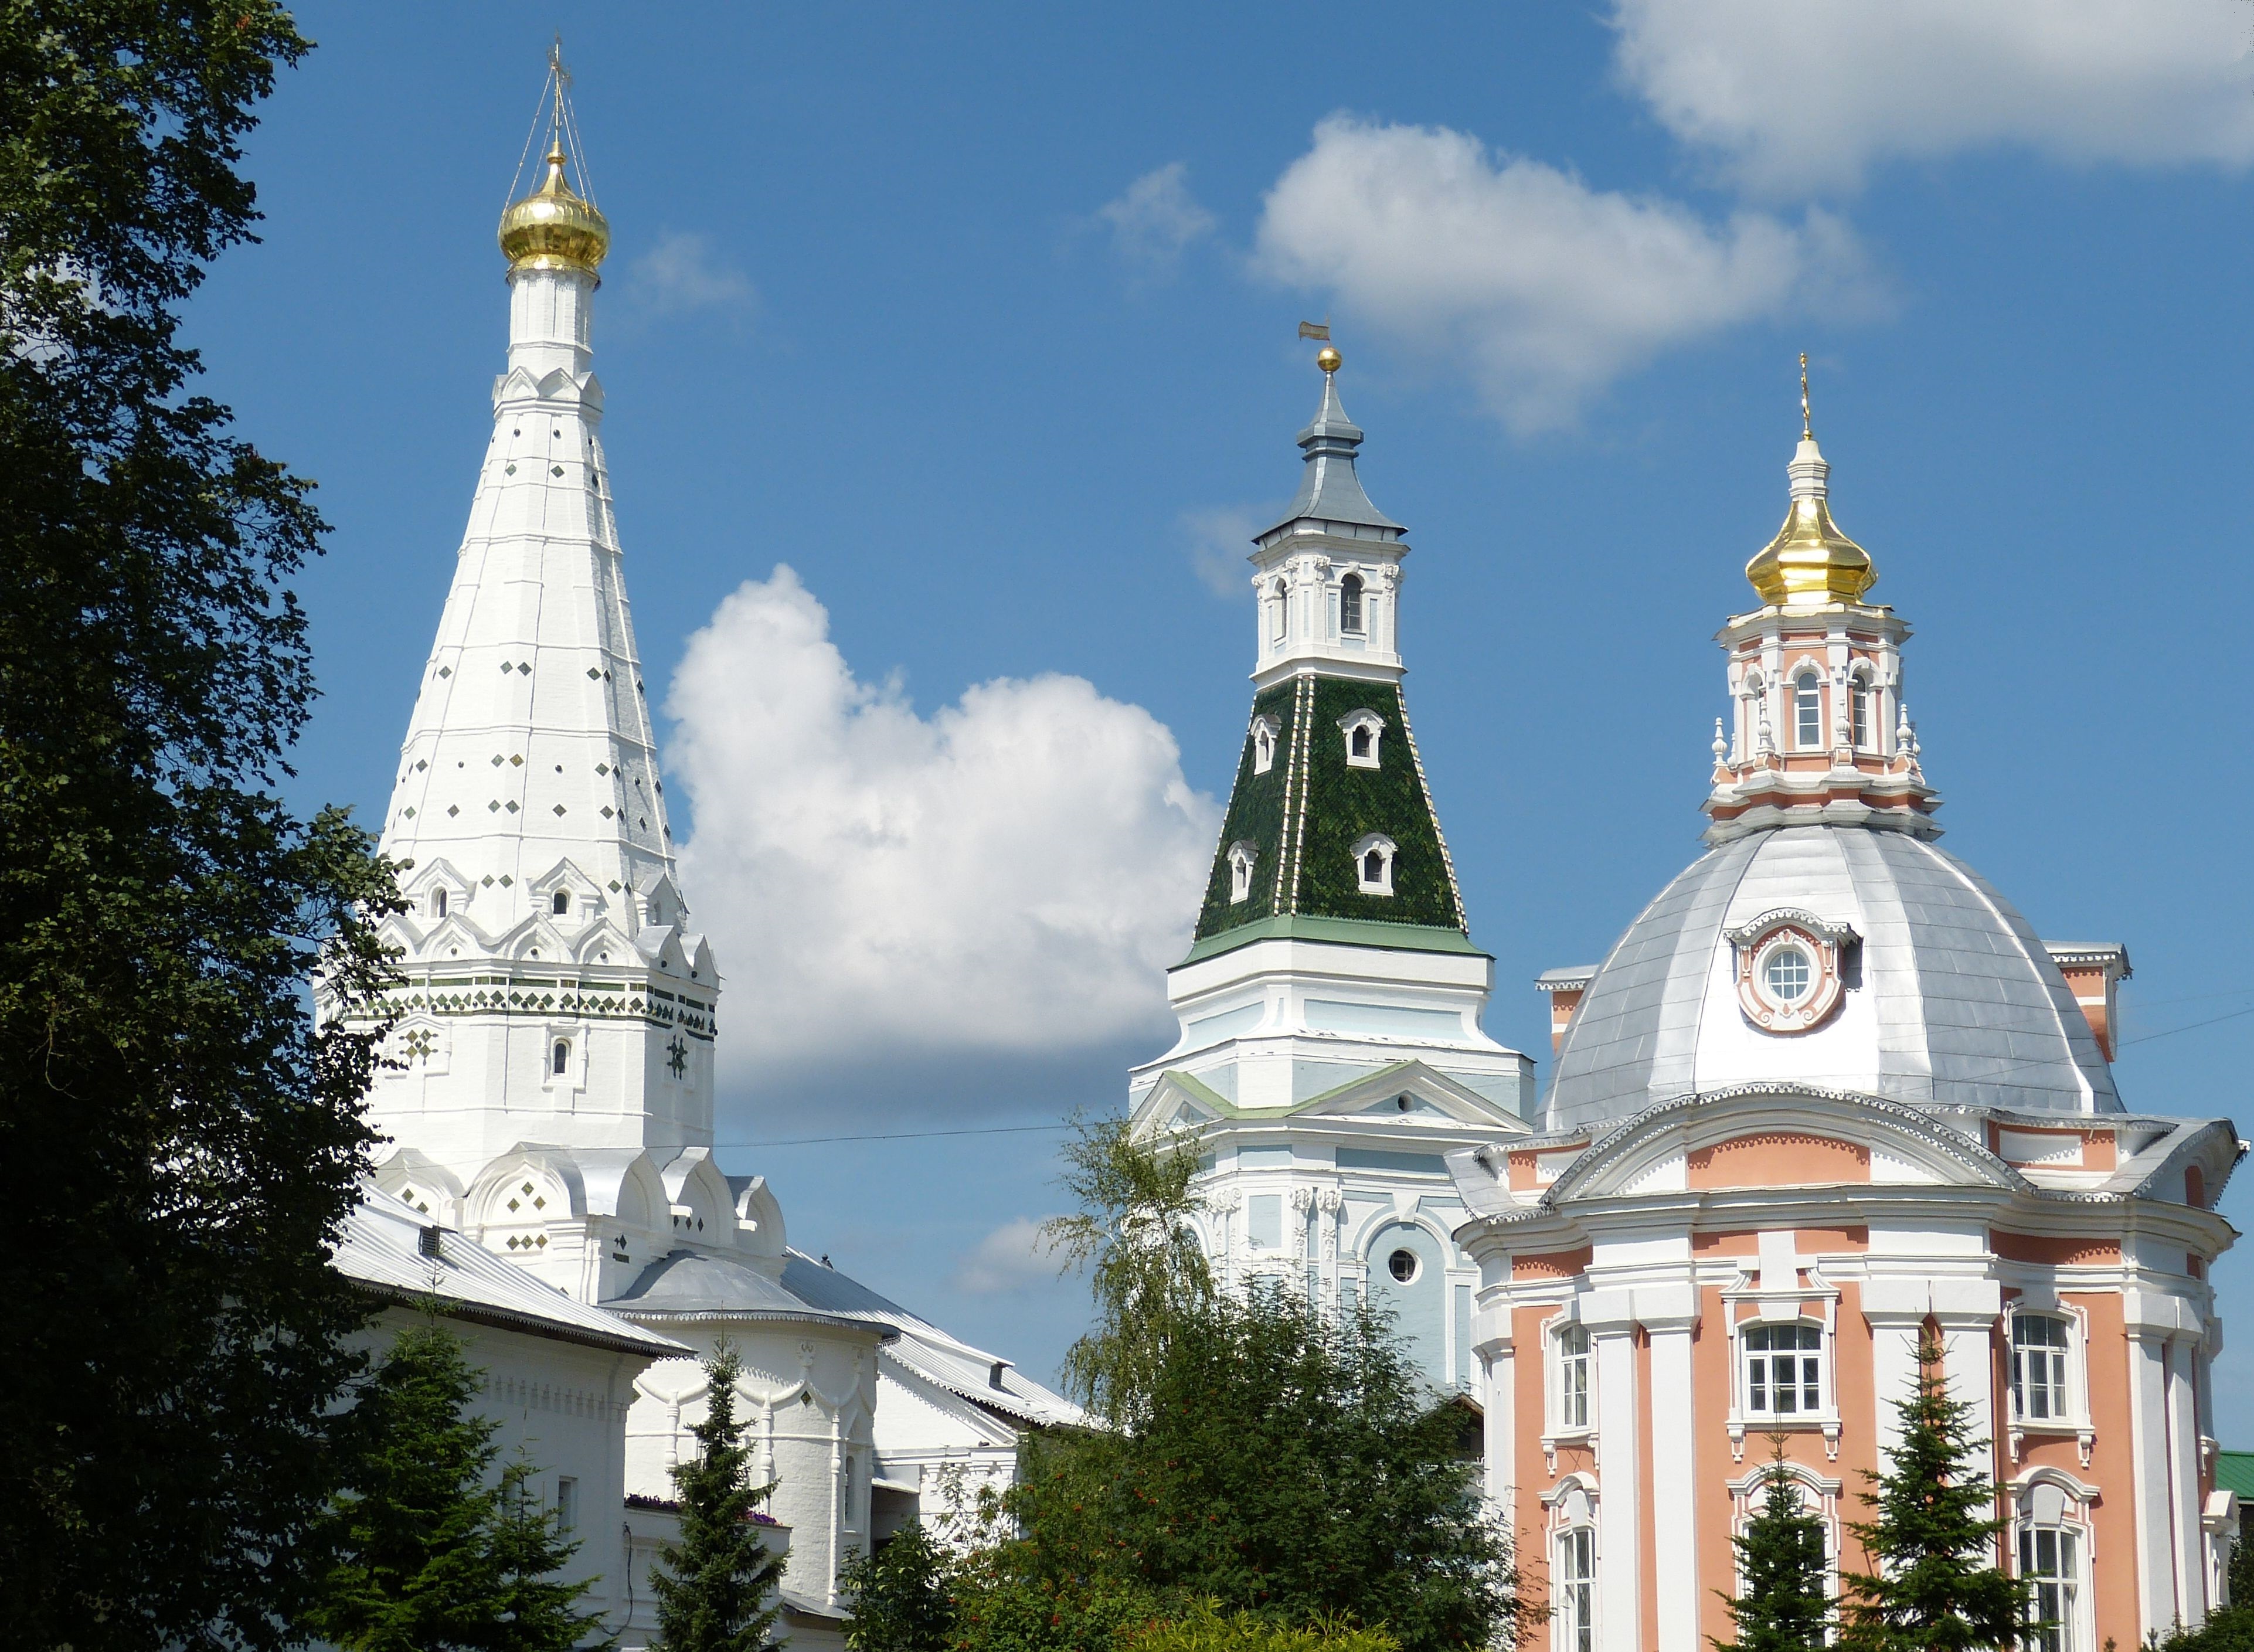
building, golden, tower, landmark, church, cathedral, place of worship, spire, steeple, monastery, orthodox, dome, russia, historically, believe, russian orthodox church, sergiev posad, golden ring